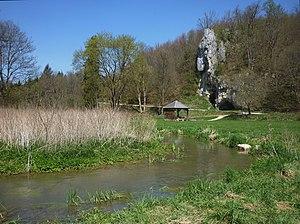
La Hohlenstein-Stadel, ou simplement la grotte de Stadel, est une grotte formée de roches karstiques creusée à flanc du Hohlenstein, un massif calcaire localisé près de la ville d'Asselfingen au sein de la vallée de la Lone, dans le Land du Bade-Wurtemberg, en Allemagne.